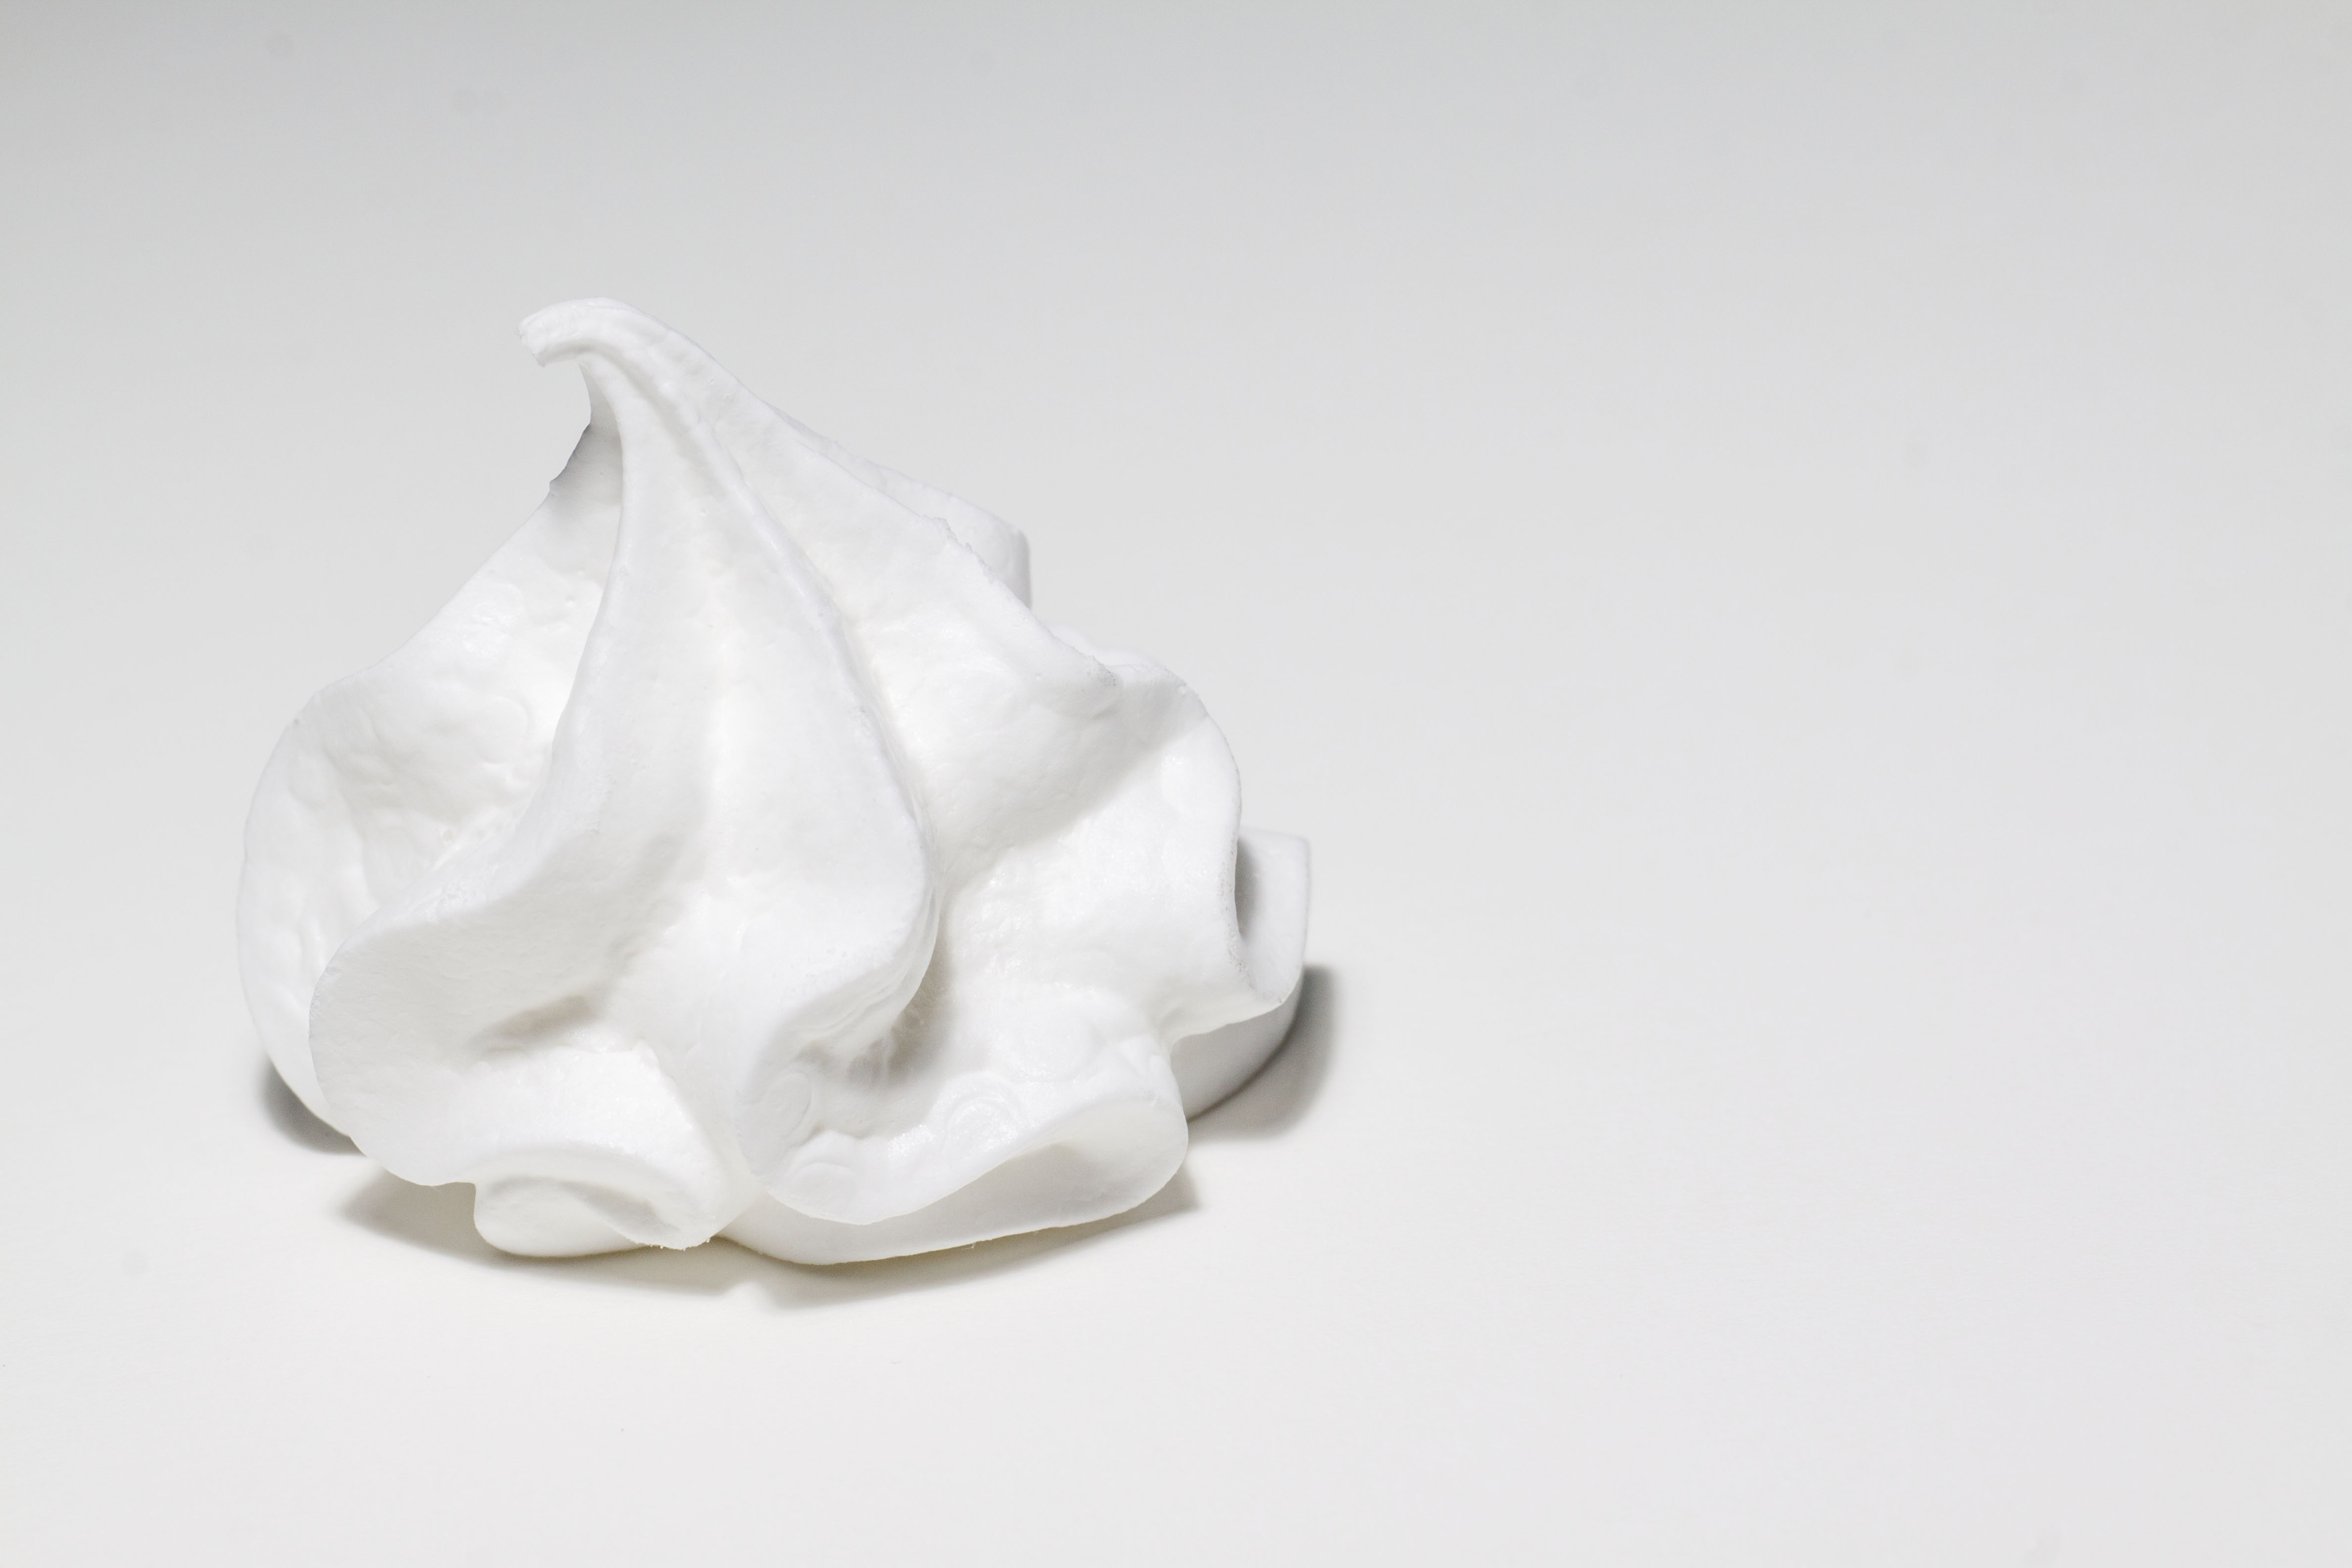
candy, white, meringue, whipped cream, petal, dairy, plant, Soft Serve Ice Creams